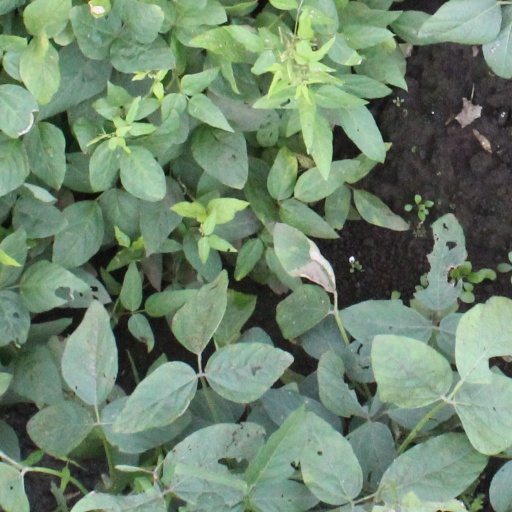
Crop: soybean